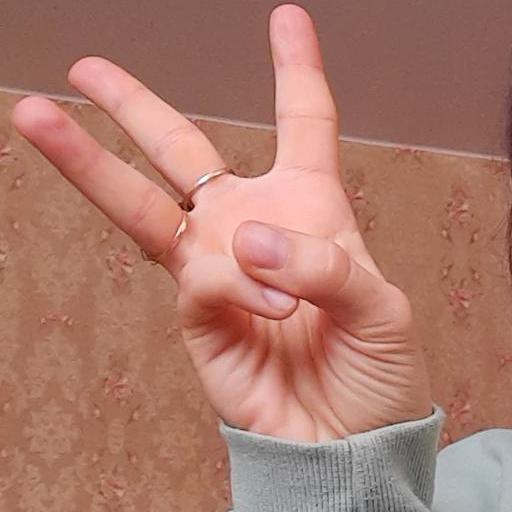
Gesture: three